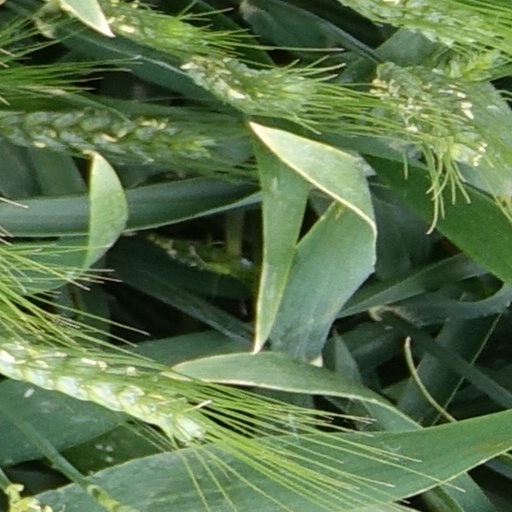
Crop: wheat